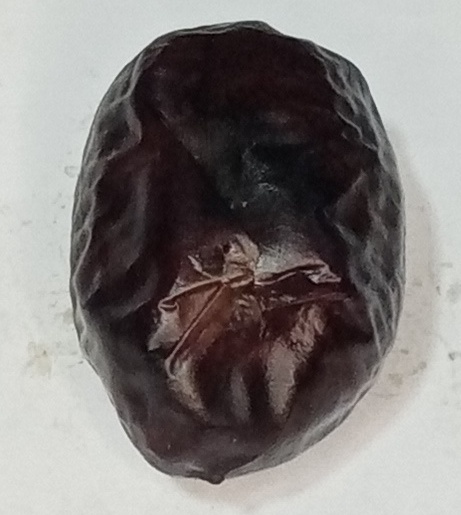
Variety: kupro
Size: large
Grade: grade-2